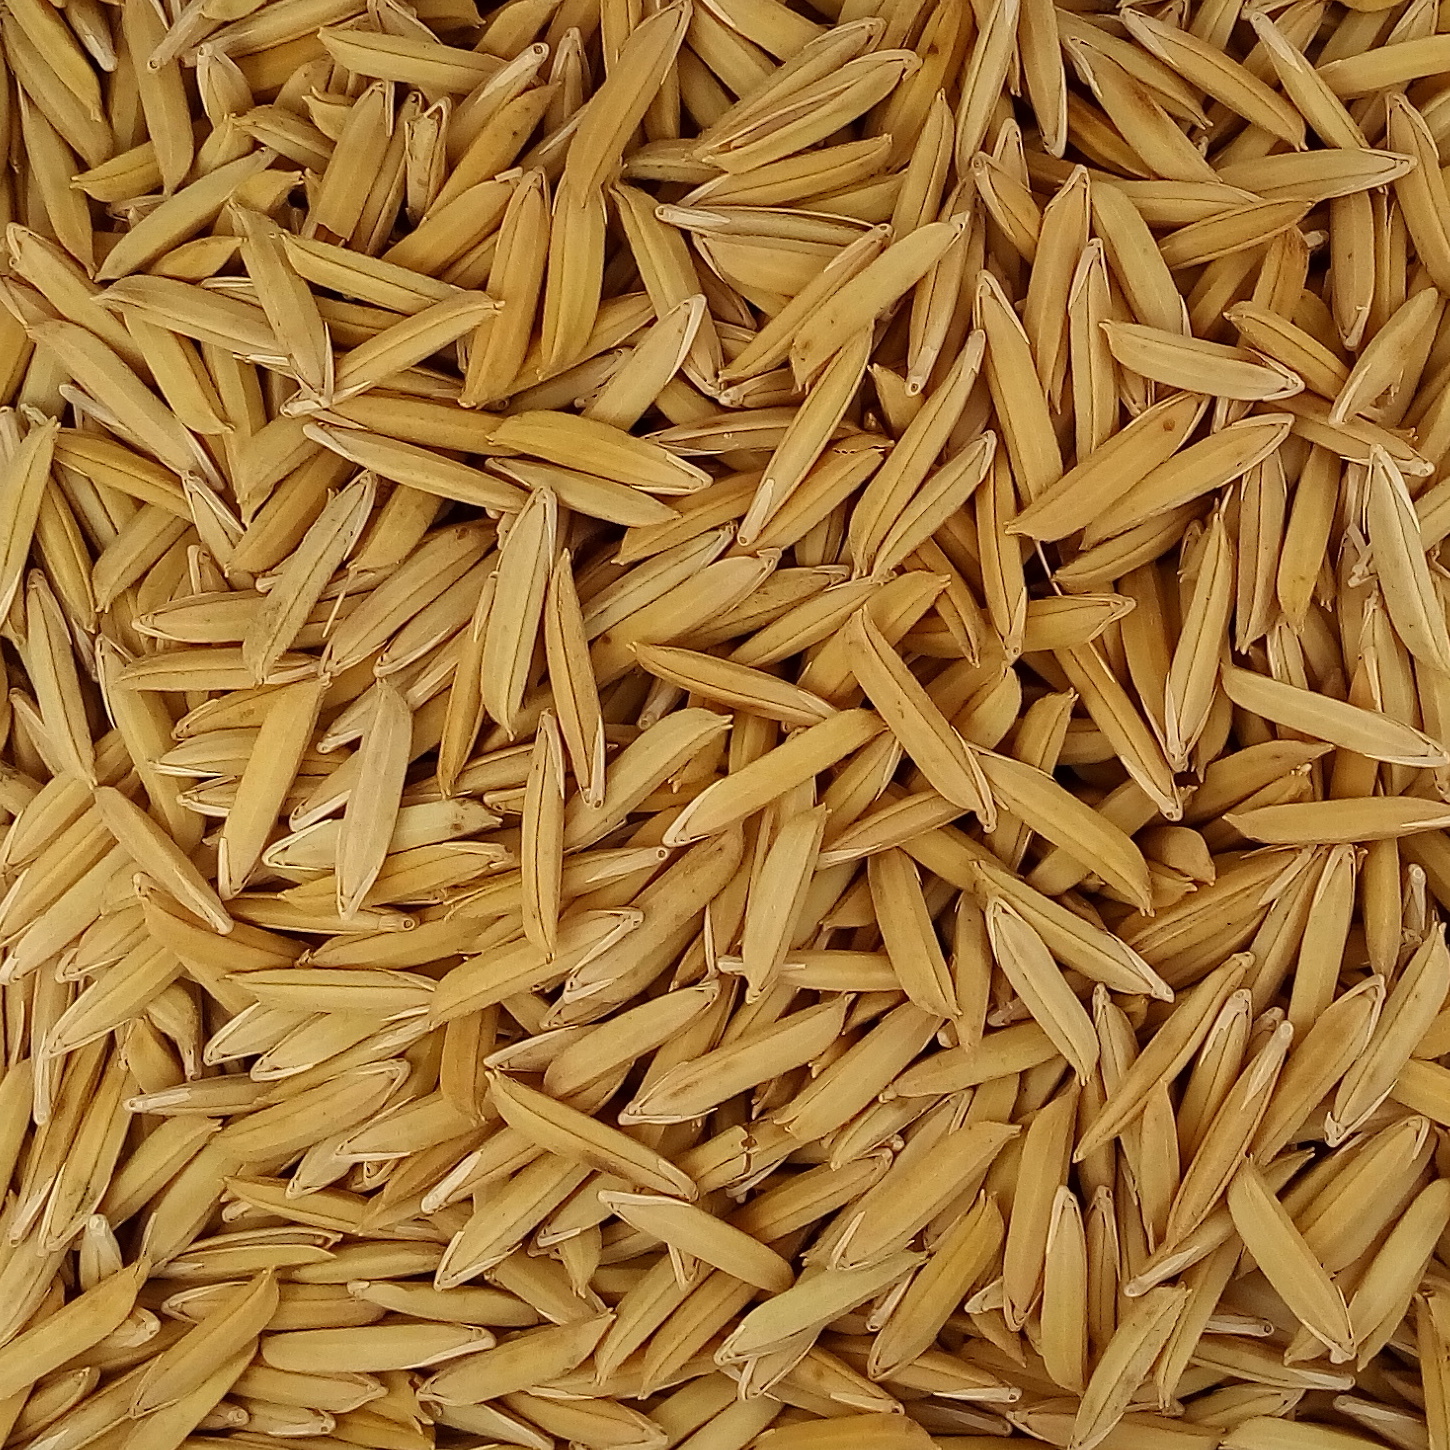
Rice seed variety: 1718